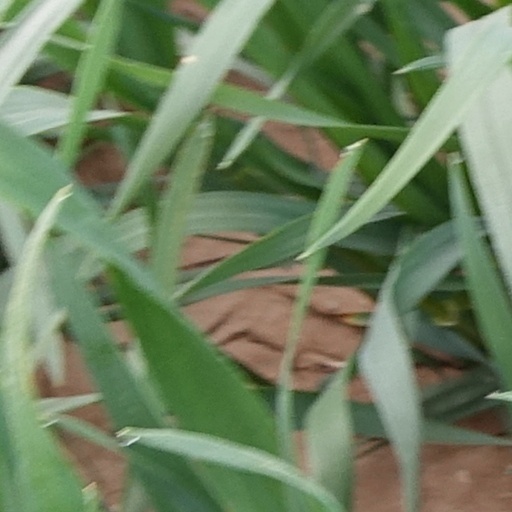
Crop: wheat